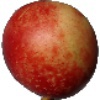
Label: Nectarine 1